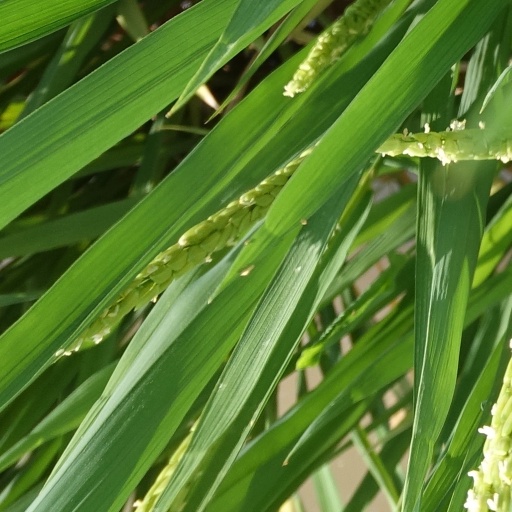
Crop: rice